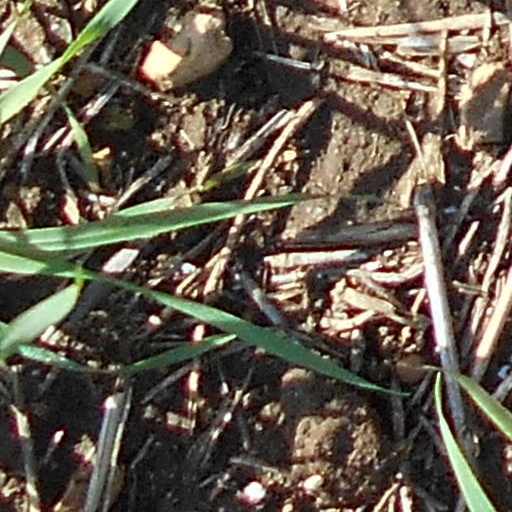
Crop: wheat